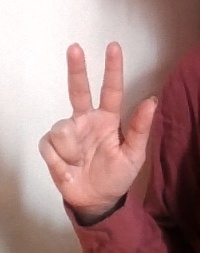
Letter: al